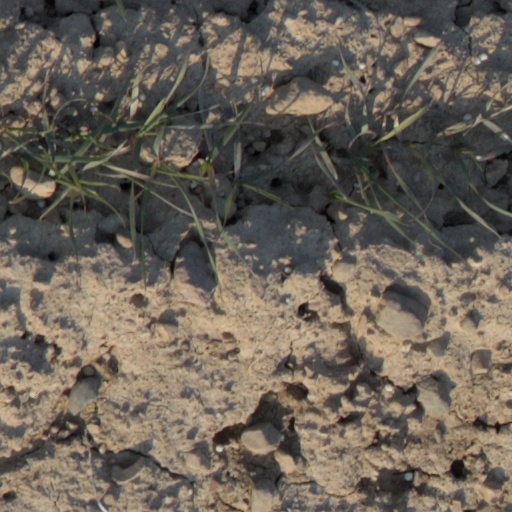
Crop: wheat